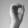
ASL letter: O